I'll Get By (As Long as I Have You)

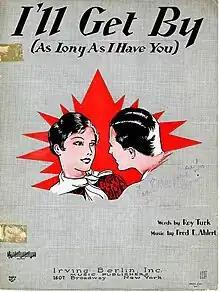
1928 sheet music cover, illustration by Sydney Leff

"I'll Get By (As Long as I Have You)" is a popular song with music by Fred E. Ahlert and lyrics by Roy Turk that was published in 1928. Versions by Nick Lucas, Aileen Stanley and, most successfully, Ruth Etting, all charted in America in 1929.